Angola

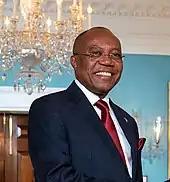
Foreign Minister of Angola Manuel Domingos Augusto.

The Angolan government is composed of three branches of government: executive, legislative and judicial. The executive branch of the government is composed of the President, the vice-presidents and the Council of Ministers.